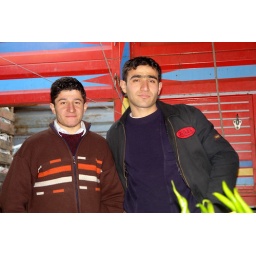
The fruit and veg market in Bursa